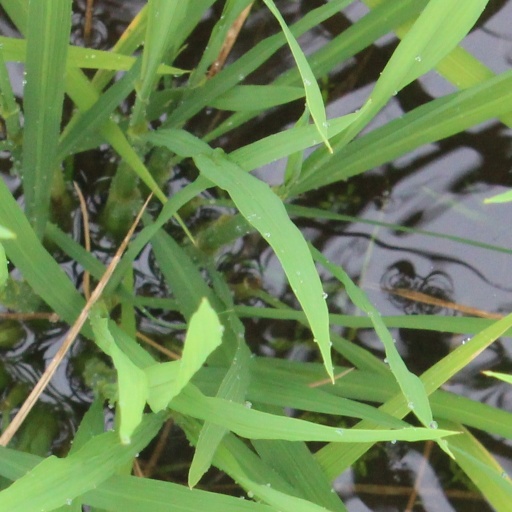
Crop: rice